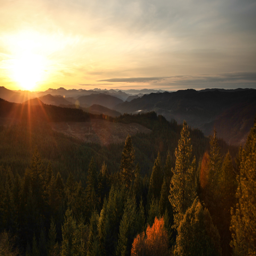
the view west at sunset .